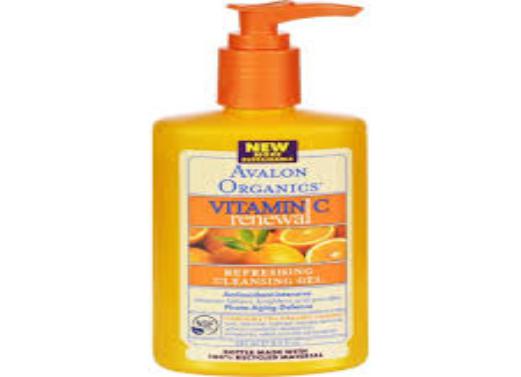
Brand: Avalon Organic Botanicals
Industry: Necessities